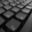
Label: keyboard